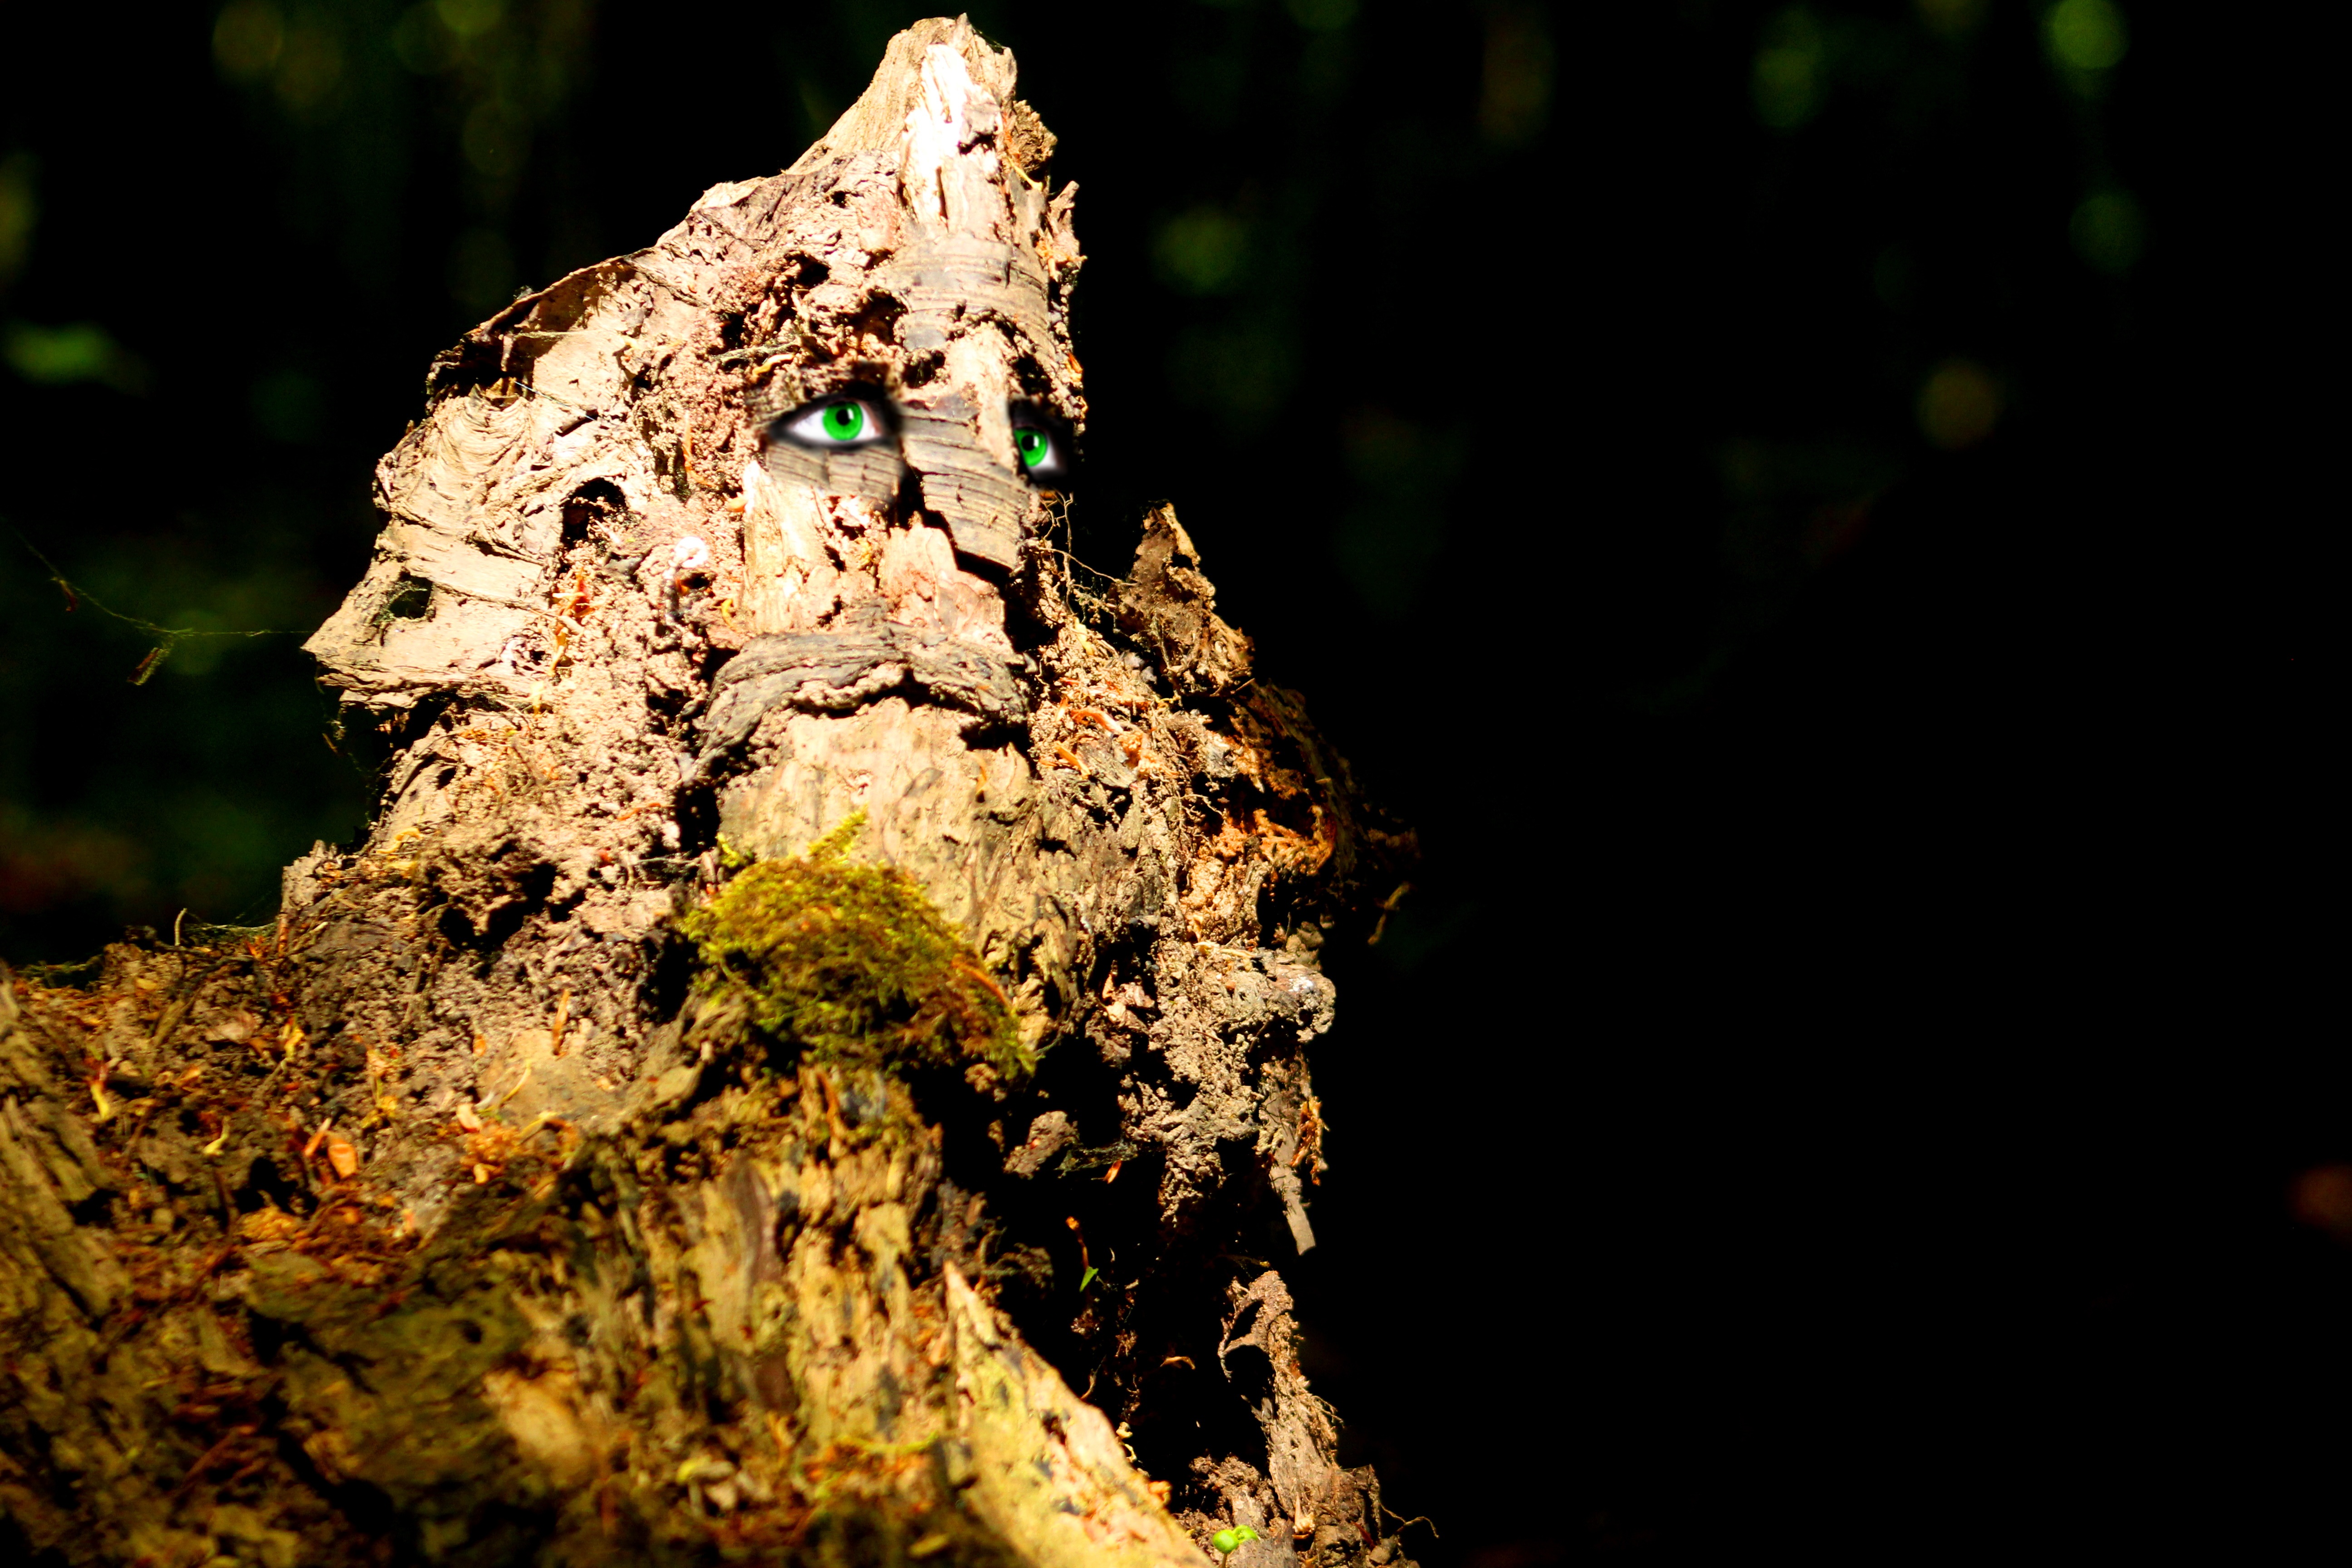
tree, nature, forest, branch, plant, night, leaf, flower, mystery, green, insect, soil, fauna, invertebrate, close up, eyes, fear, fun, humor, spirit, macro photography, forest spirit